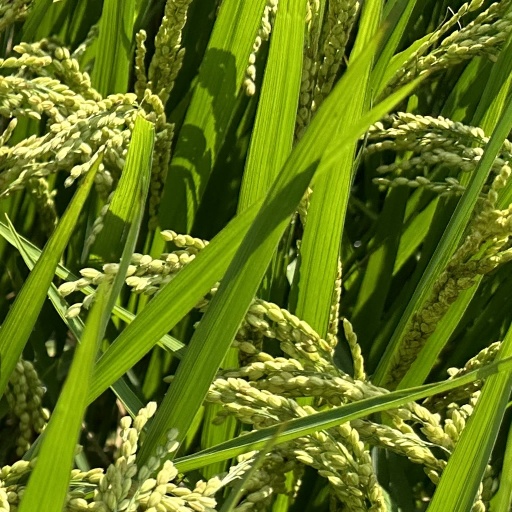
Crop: rice